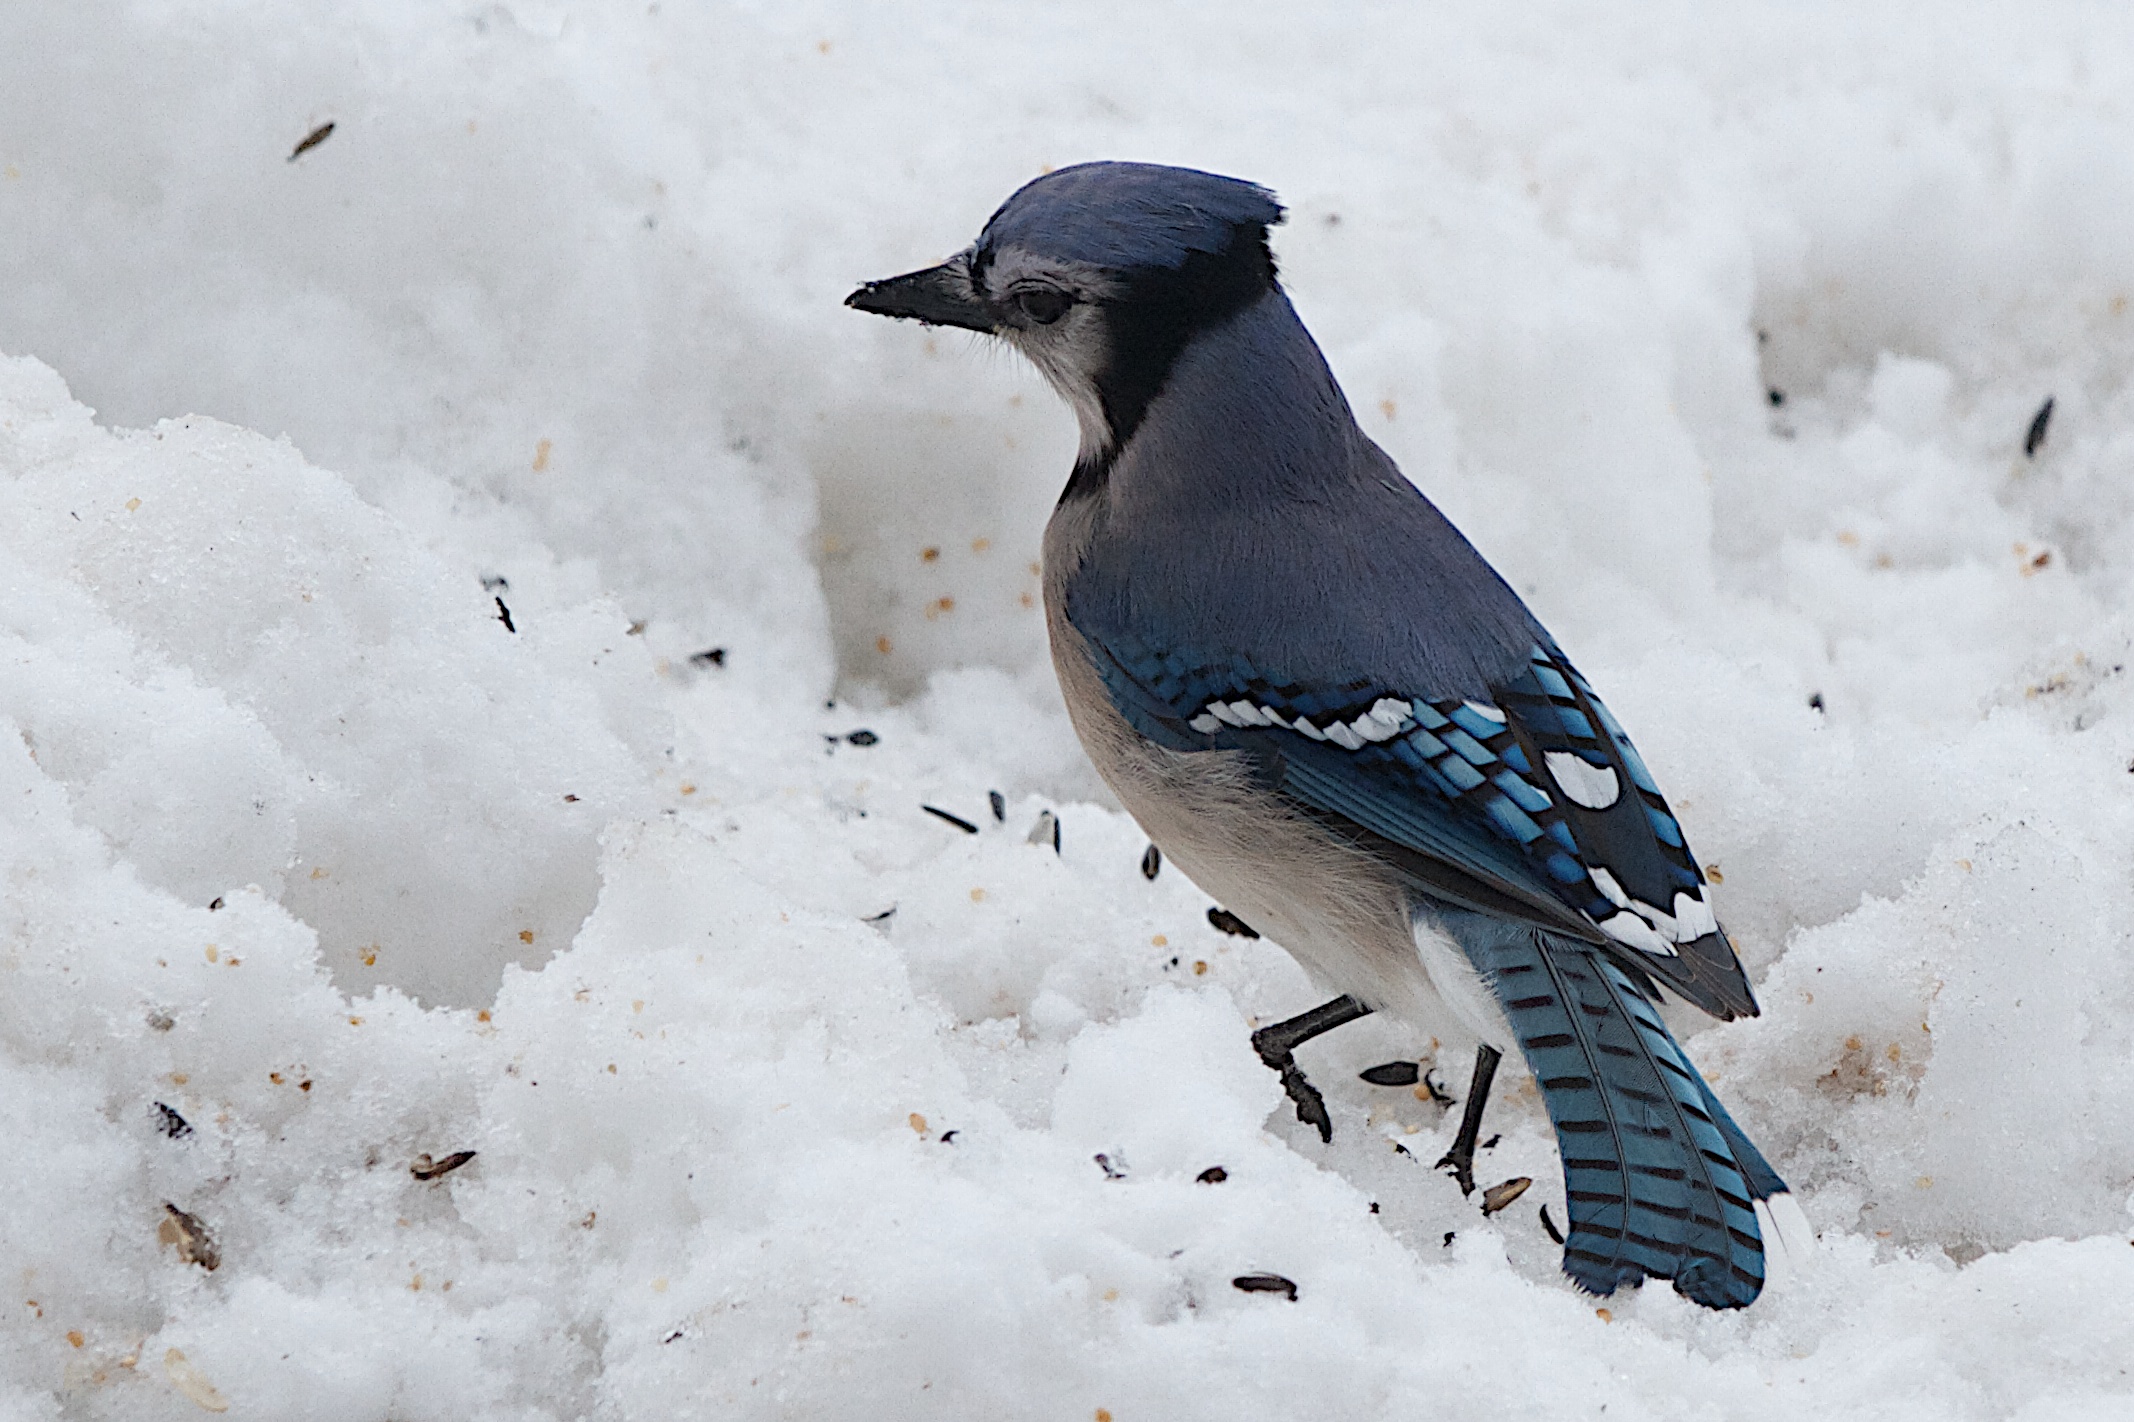
snow, winter, bird, wing, white, wildlife, beak, weather, blue, season, fauna, jay, blue jay, vertebrate, 2014365, freezing, perching bird, crow like bird